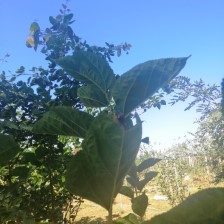
Variety: BlackAustralia